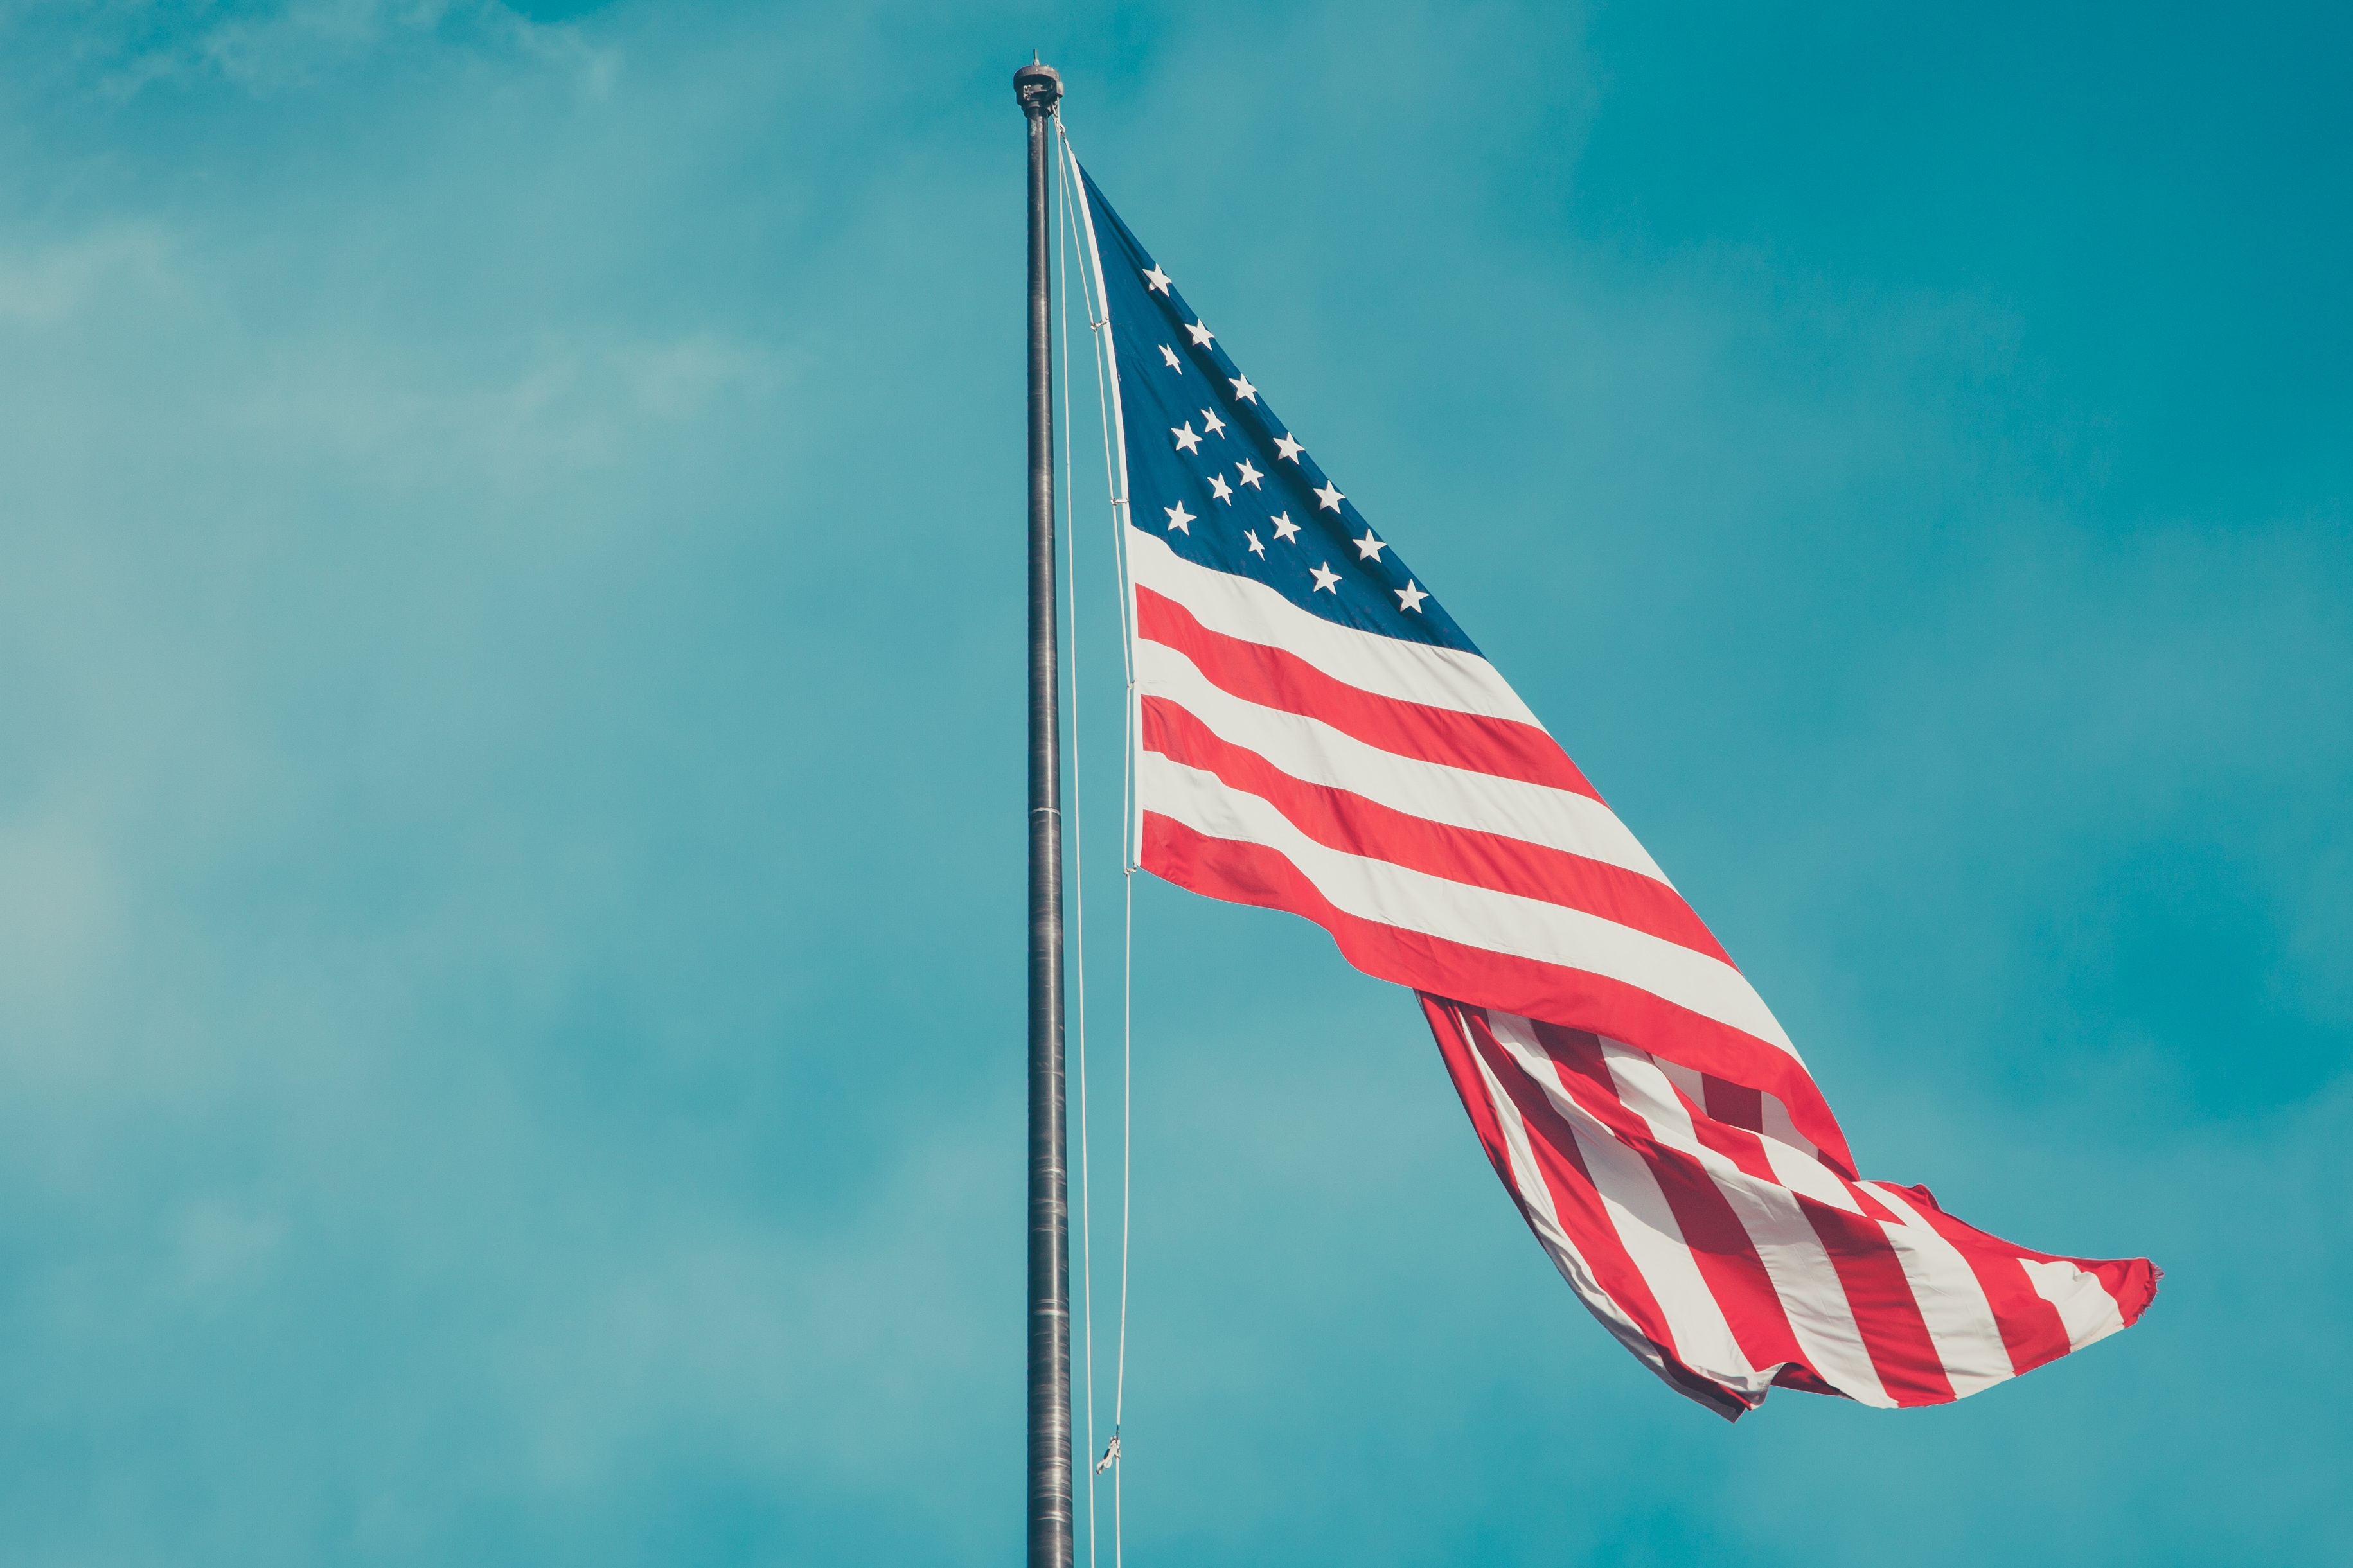
sky, white, wind, old, country, military, red, symbol, mast, banner, flag, usa, blue, freedom, patriotism, national, july, american, patriot, stars, stripes, government, united, us, glory, nation, 4th, independence, fourth, states, patriotic, pride, democracy, election, waving, symbolic, flag of the united states